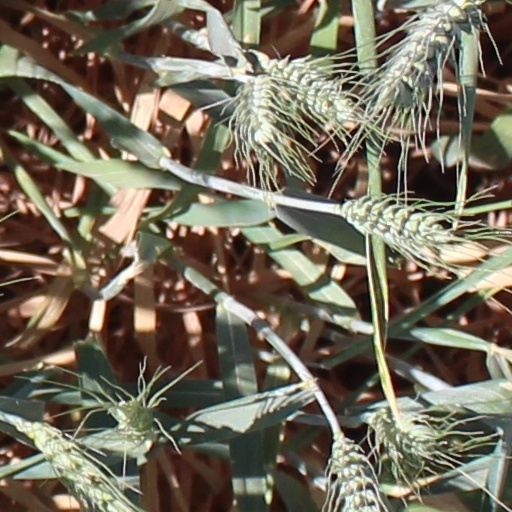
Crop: wheat